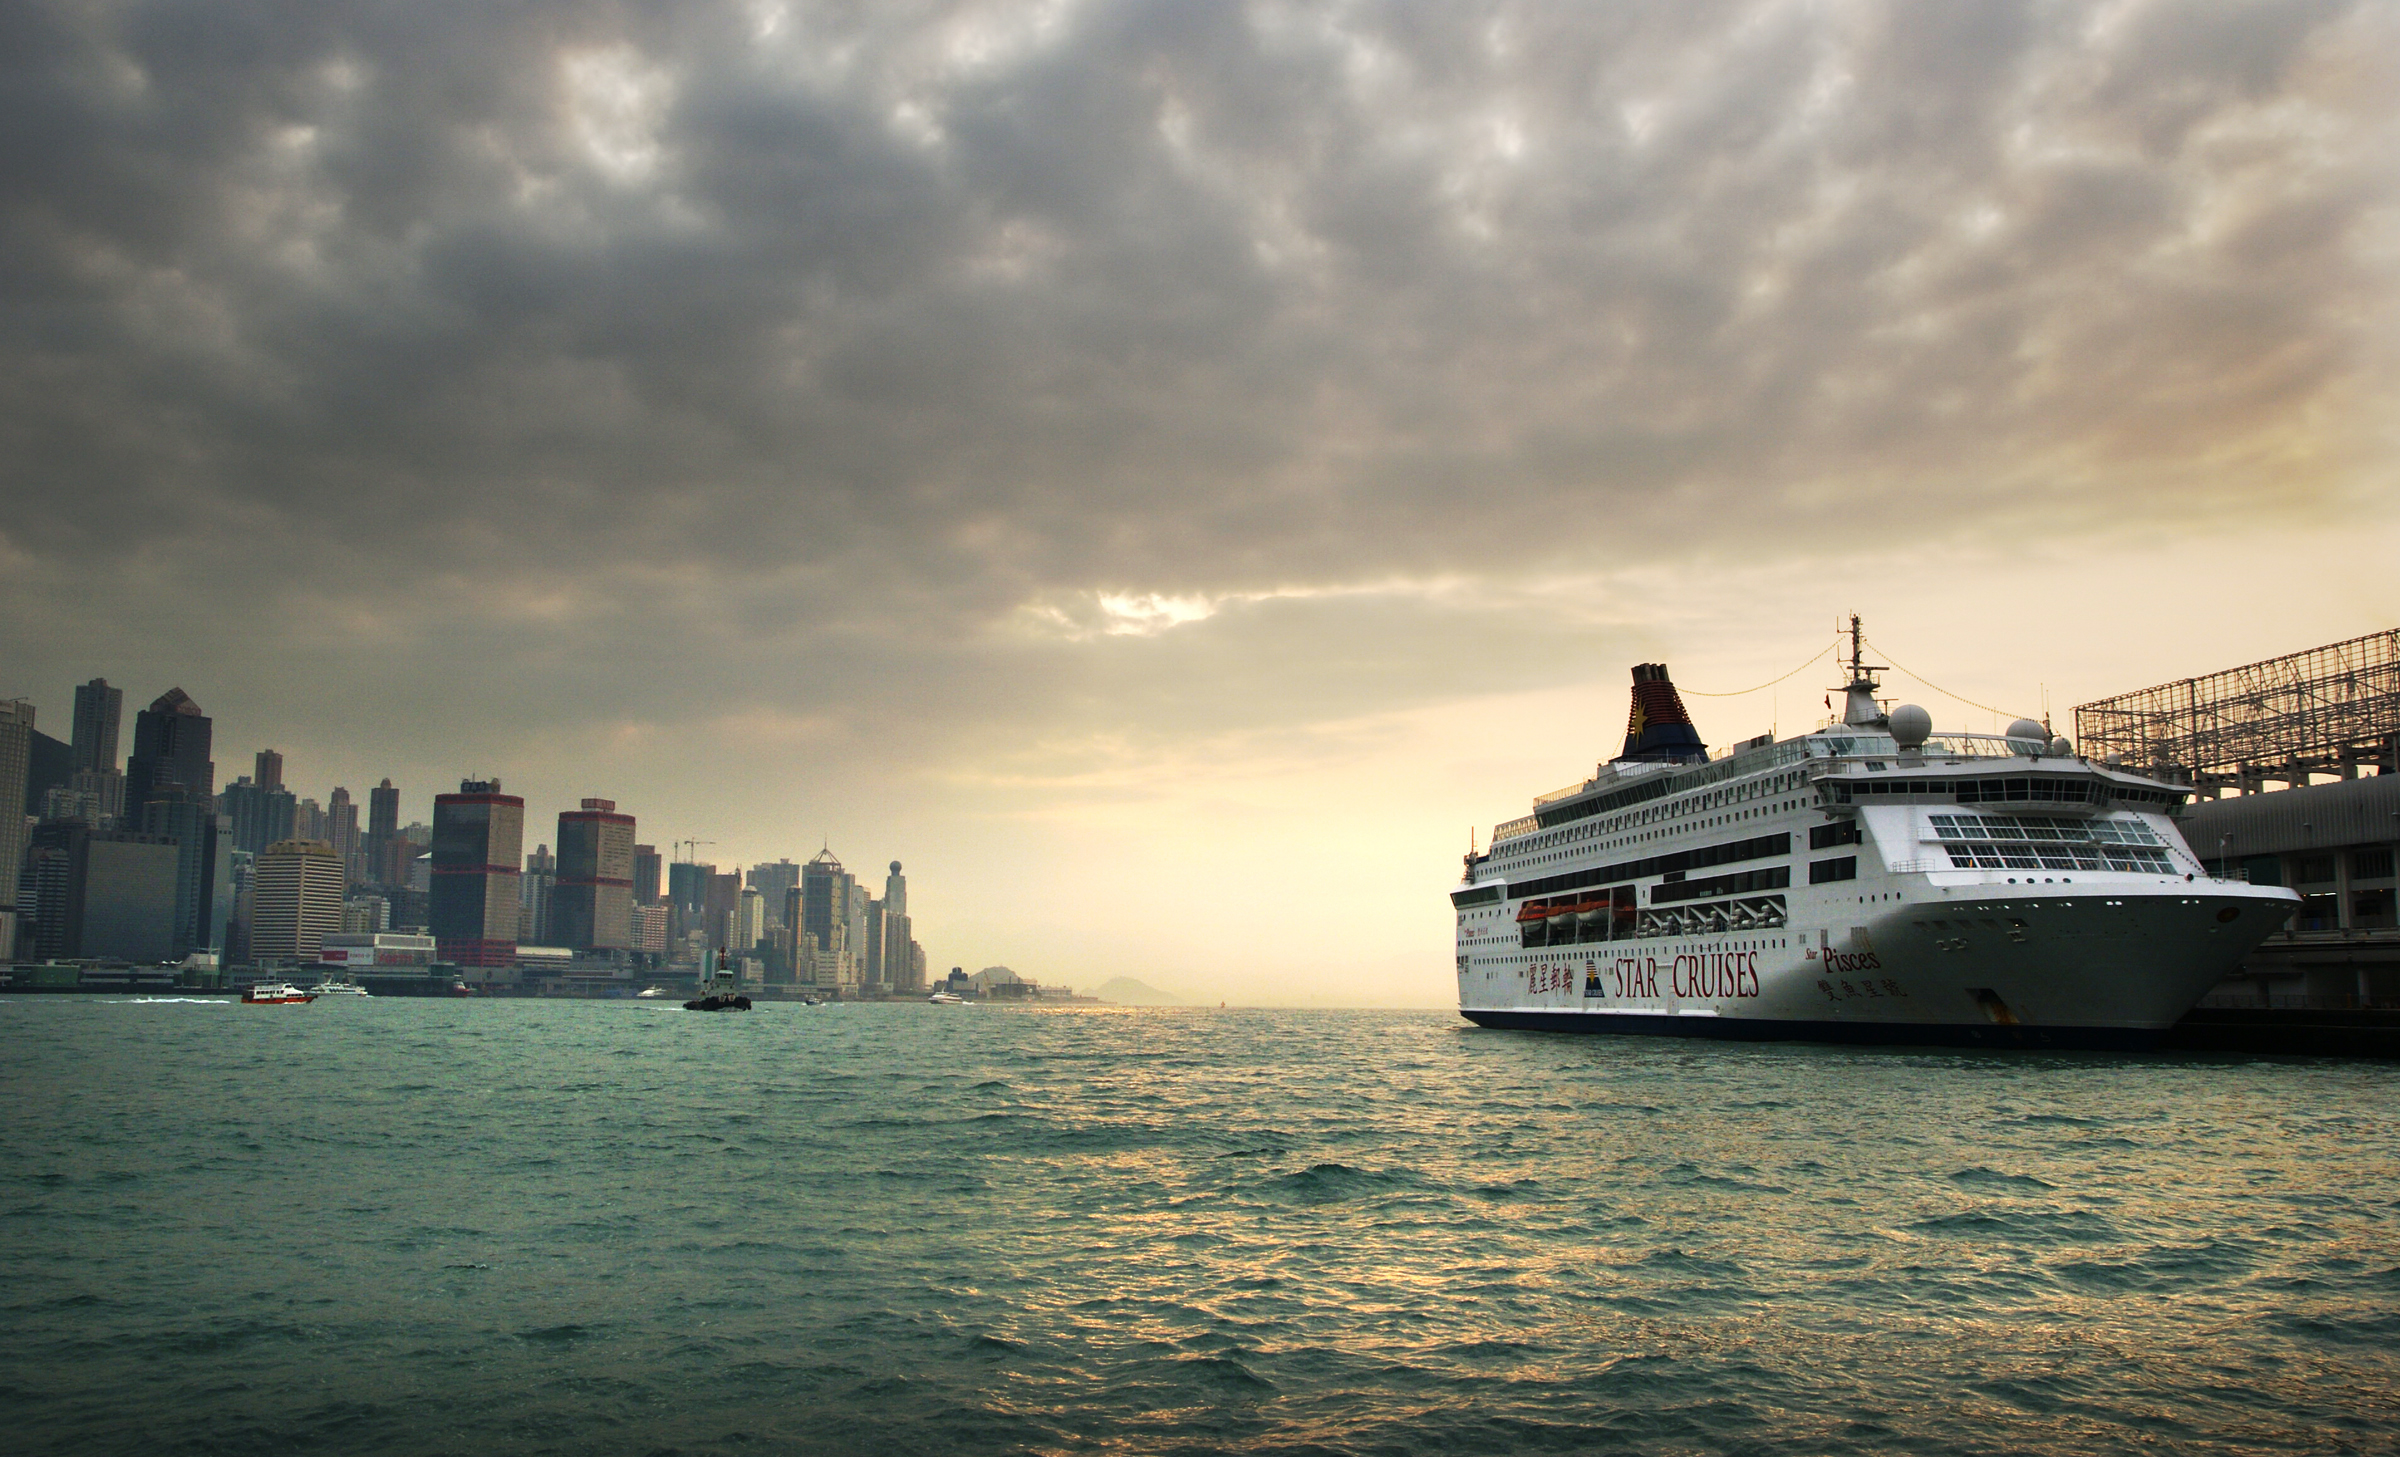
sea, coast, ocean, horizon, cloud, boat, skyline, ship, cityscape, dusk, vehicle, bay, harbor, ferry, hongkong, cruiseships, watercraft, sonydslra300, cruise ship, shipsforsale, starcruiseshongkong, passenger ship, ocean liner